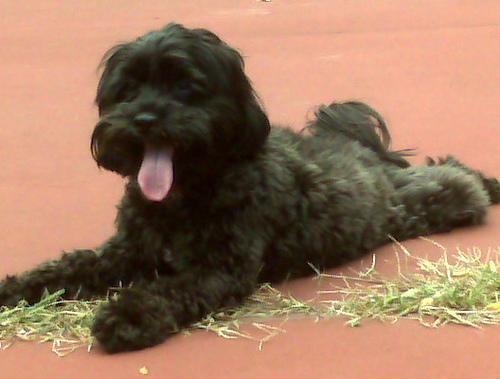
havanese